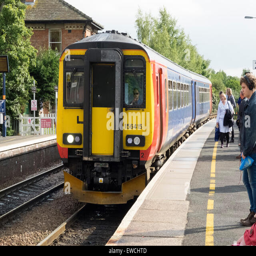
railway operator arriving bound for lincoln